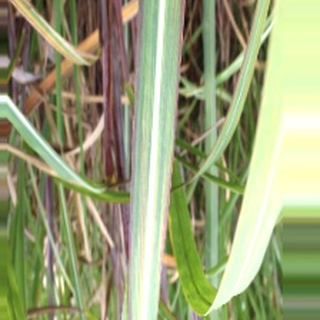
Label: sugarcane_bacterial_blight